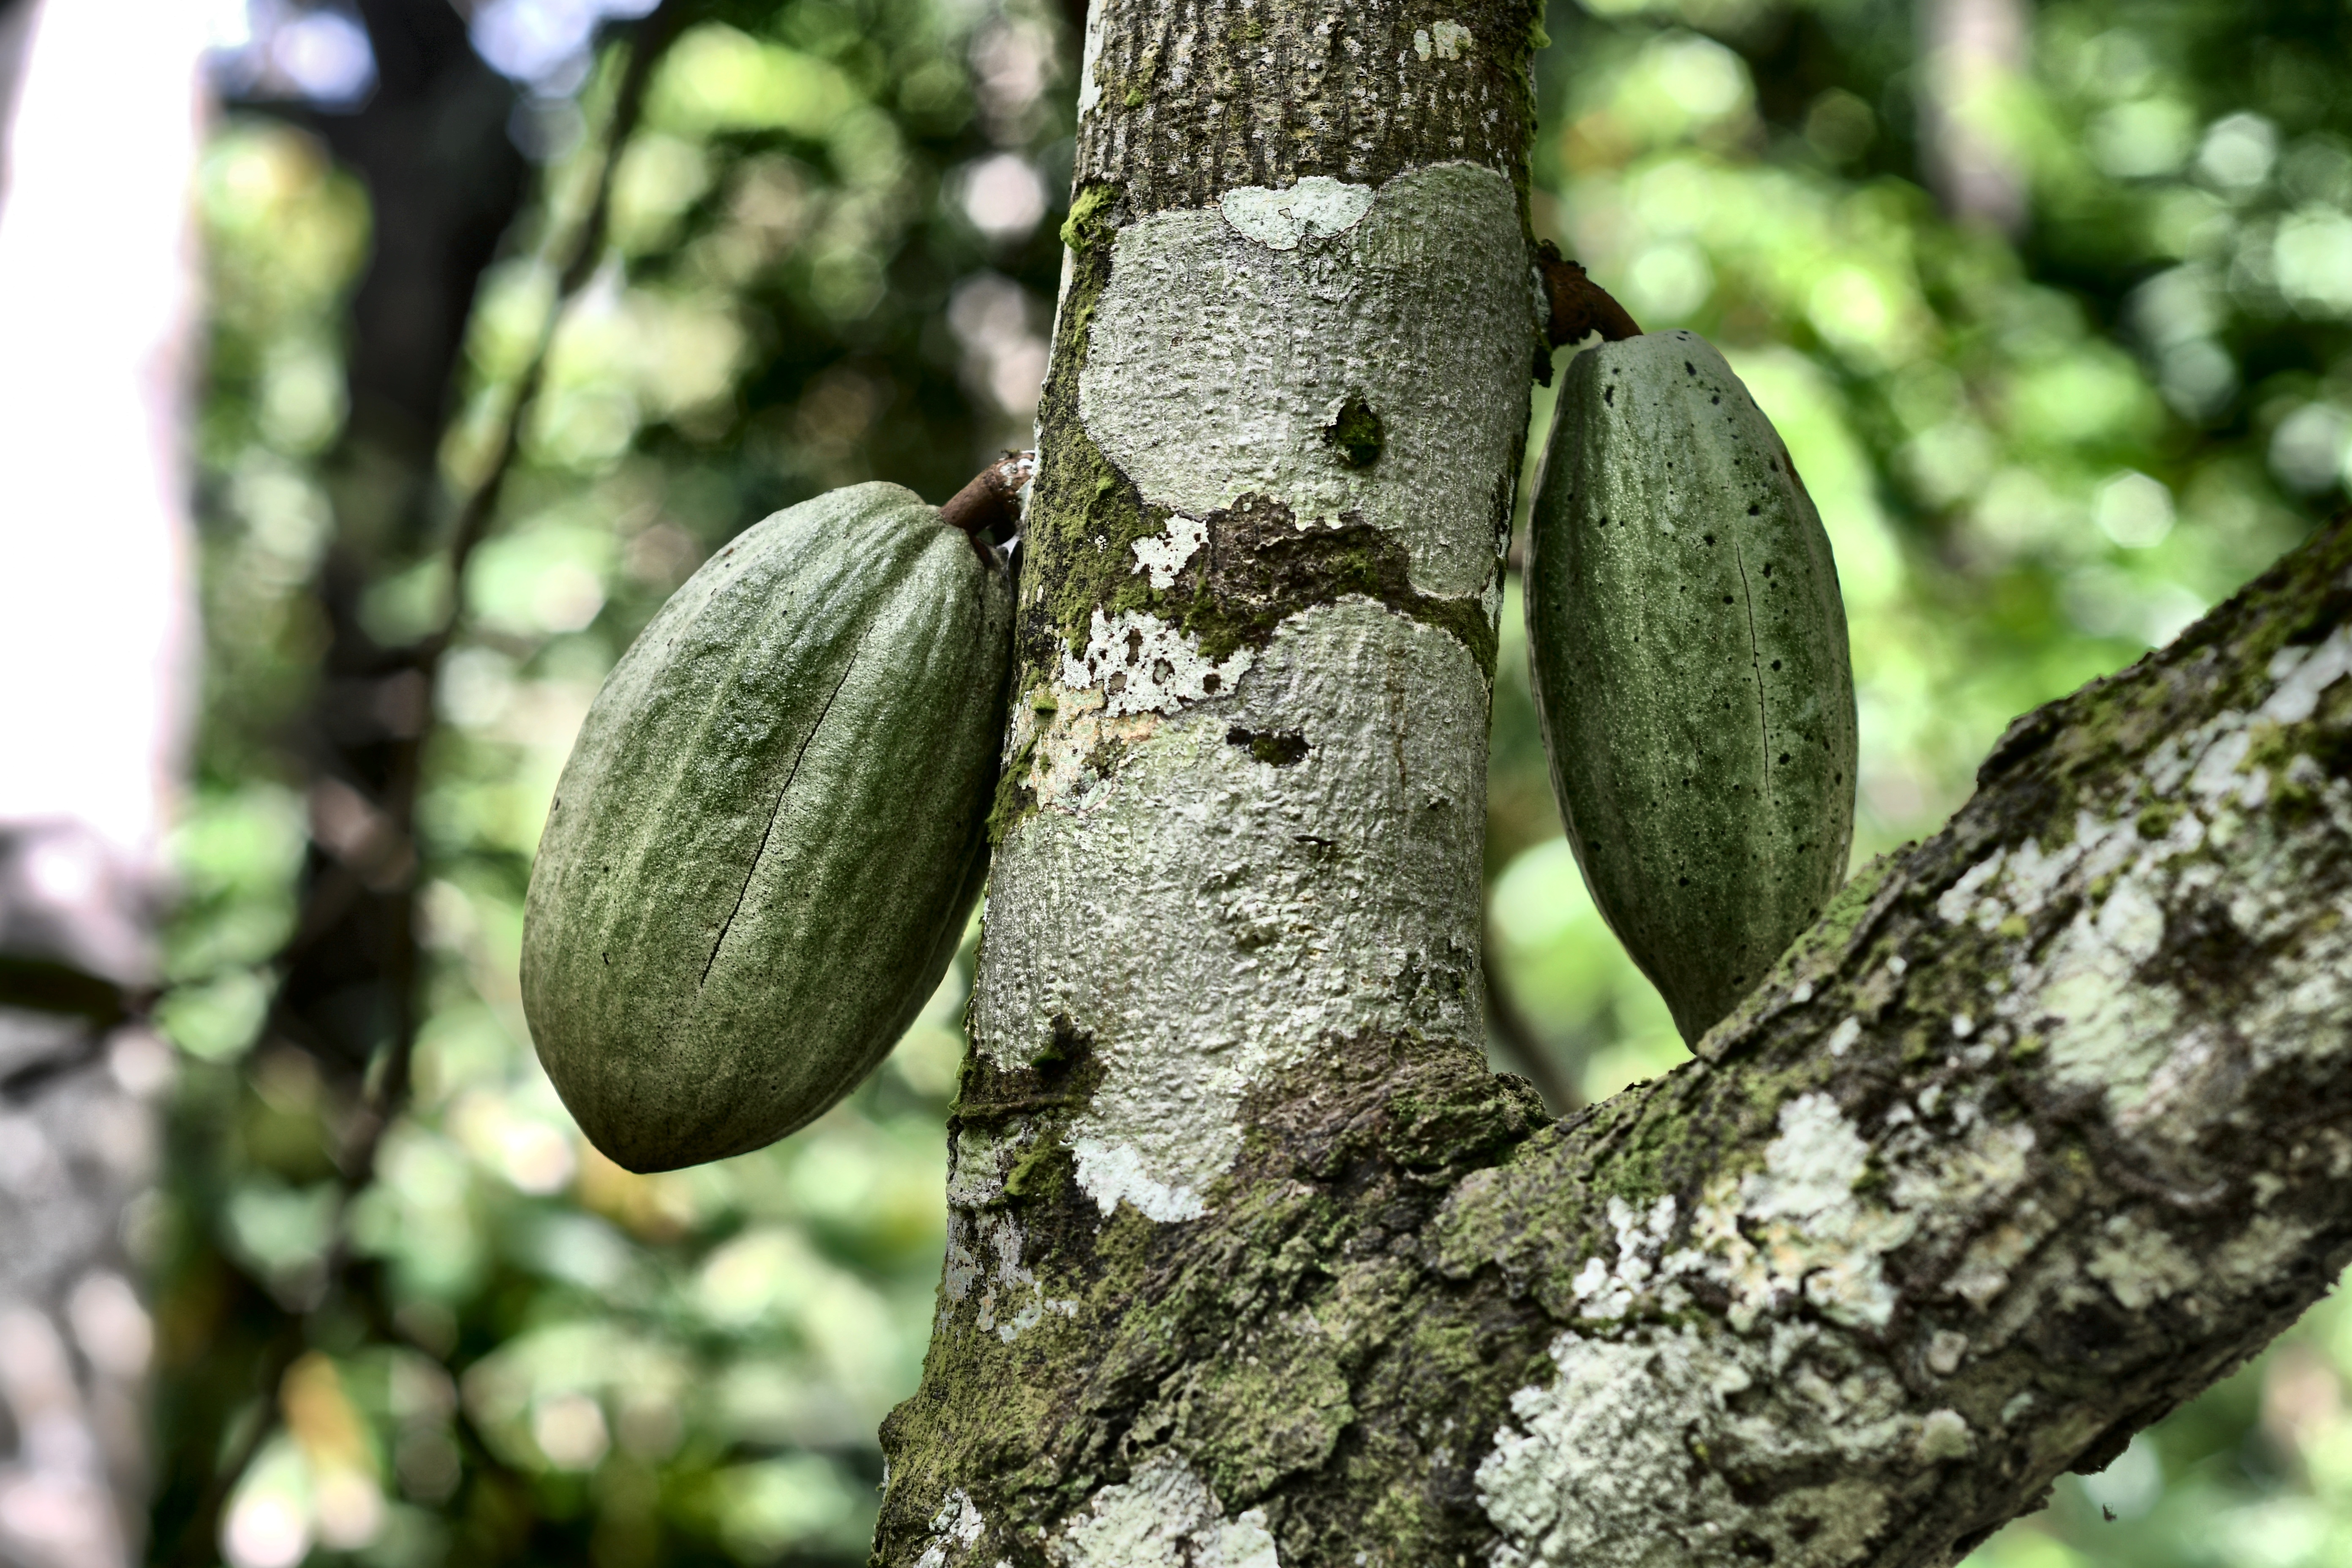
Maturity: unmature
Variety: Guiana